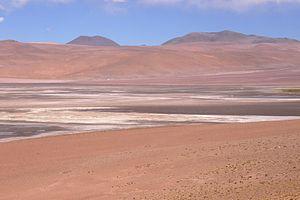
Salar de Quisquiro (4190 m) en route pour Col de Jama environ 25 km avant l'Argentine, commune de San Pedro de Atacama, province d'El Loa, région II, Chili. Español: Salar de Quisquiro (4190 m s.n.m.) en el camino al Paso de Jama algunos 25 km antes de llegar a Argentina, comuna de San Pedro de Atacama, provincia de El Loa, region II, Chile.